Kawran Bazar

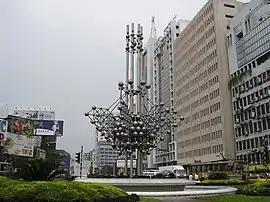
The SAARC Fountain, located at the Panthapath intersection near Karwan Bazar CBD.

Karwan Bazar has emerged as an important business district of Dhaka. The main offices of "Prothom Alo", the "Daily Star", "Amar Desh", and several other newspapers are located here. Also, the office and studio of television channels Ekushey Television, NTV, ATN Bangla, ATN News, Banglavision and ABC Radio are located at Karwan Bazar. The main campus of Ahsanullah University of Science and Technology was located here. Square Hospital, Bashundhara City mall, BRB Hospital and many pharmacies are located in Panthapath near Karwan Bazar.